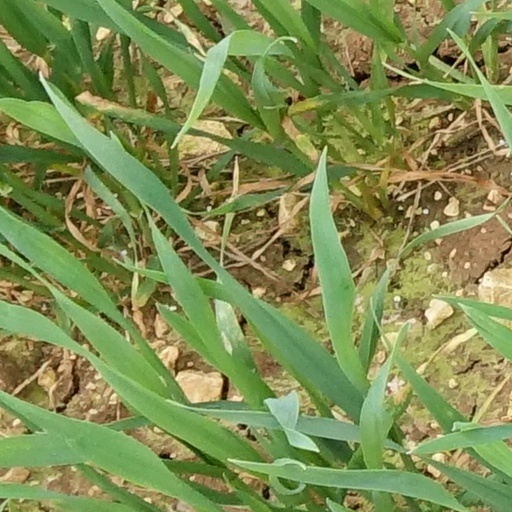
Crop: wheat